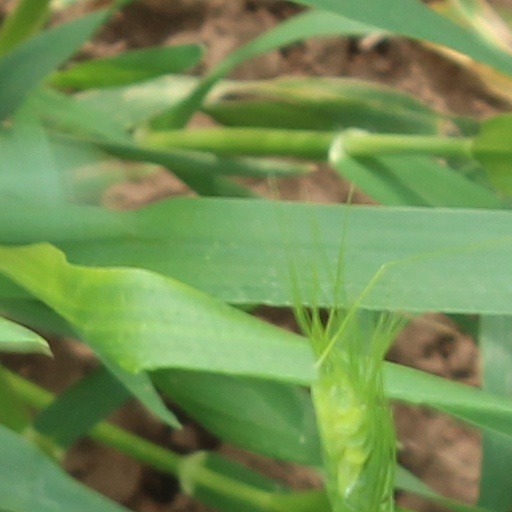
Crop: wheat